Scouting in the United States Virgin Islands

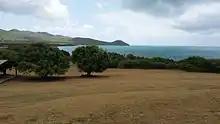
View of camp facing Great Pond Bay

Girl Scouting in the United States Virgin Islands is administered by the USA Girl Scouts Overseas—U.S. Virgin Islands of the Girl Scouts of the USA